Lambert–Pearce Medal

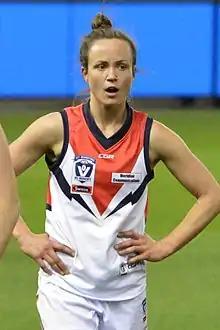
Daisy Pearce (pictured playing for Darebin in the 2017 VFLW Grand Final) won the inaugural VFL Women's best and fairest award.

The VFL Women's best and fairest award was named the Lambert–Pearce Medal in 2018 to honour Victorian Women's Football League (VWFL) founding committee member and former president Helen Lambert (the namesake of the Helen Lambert Medal, the VWFL best and fairest award) and Daisy Pearce, who won the inaugural VFL Women's best and fairest award in 2016 after having previously won six Helen Lambert Medals in the VWFL.